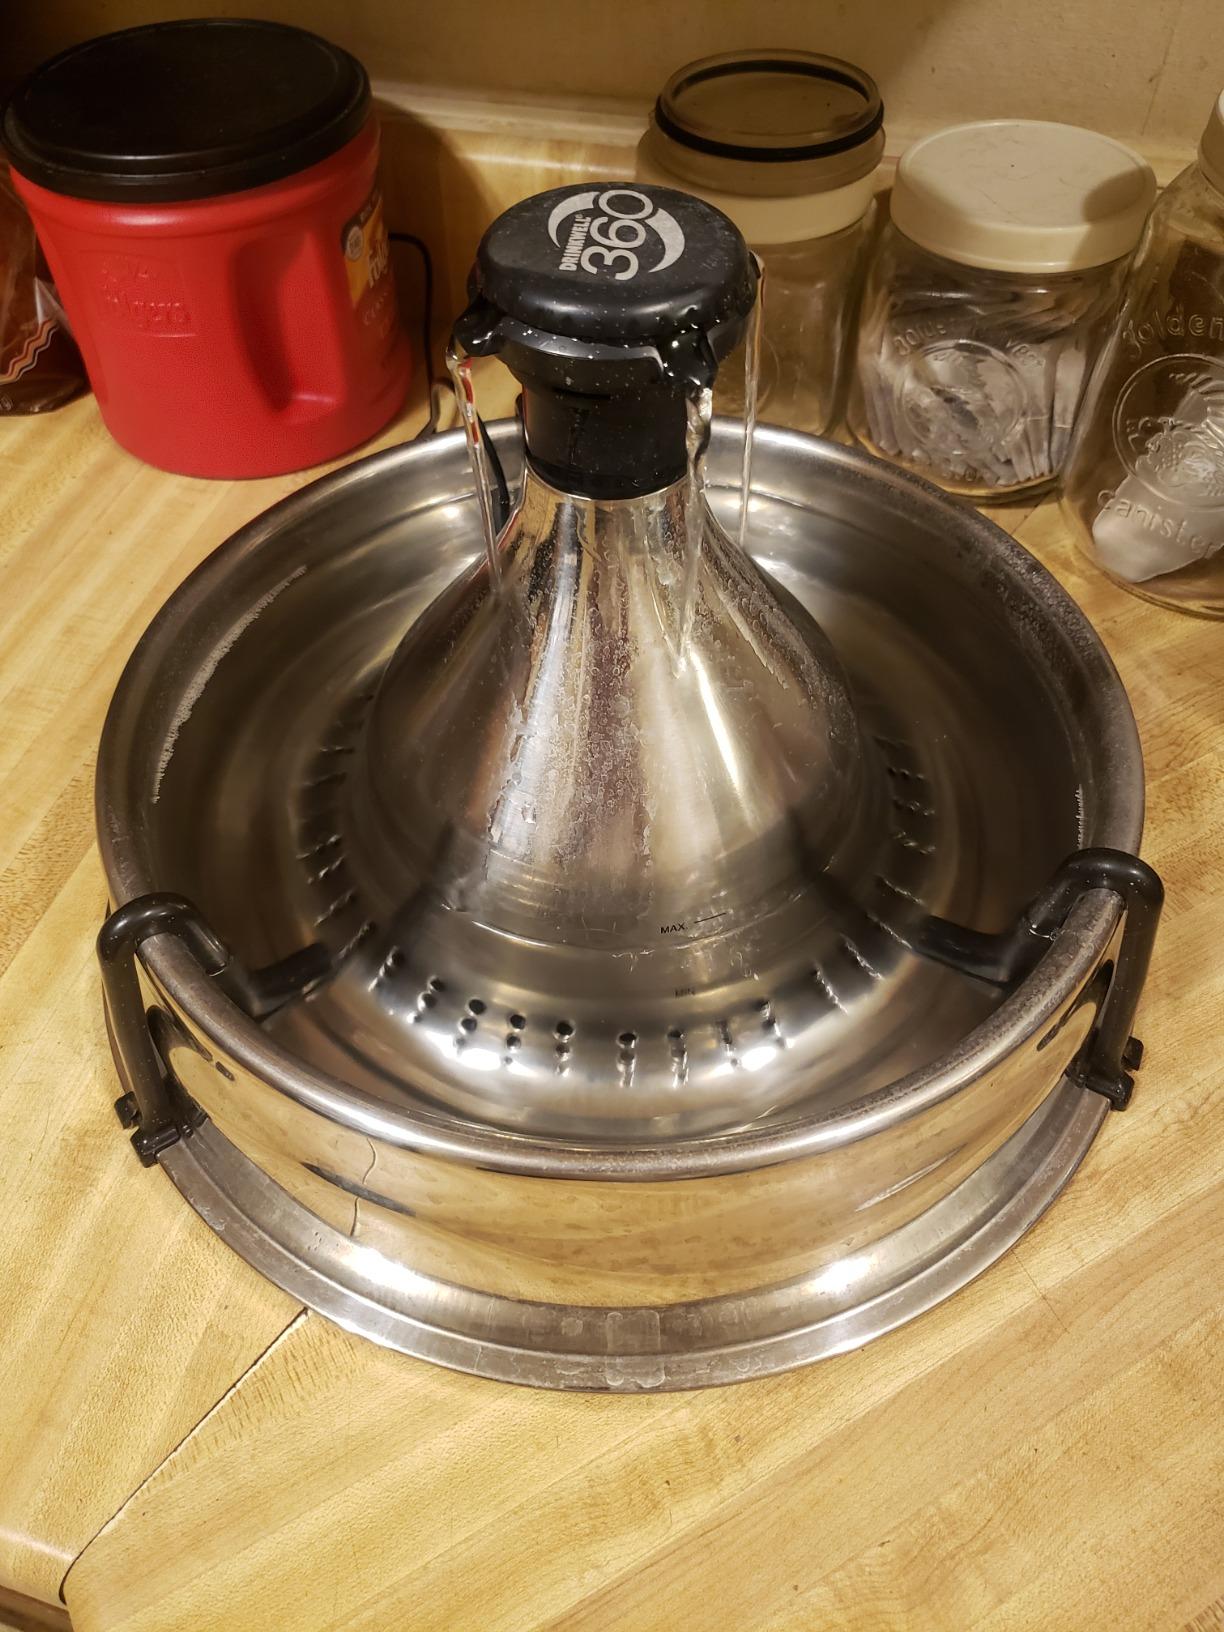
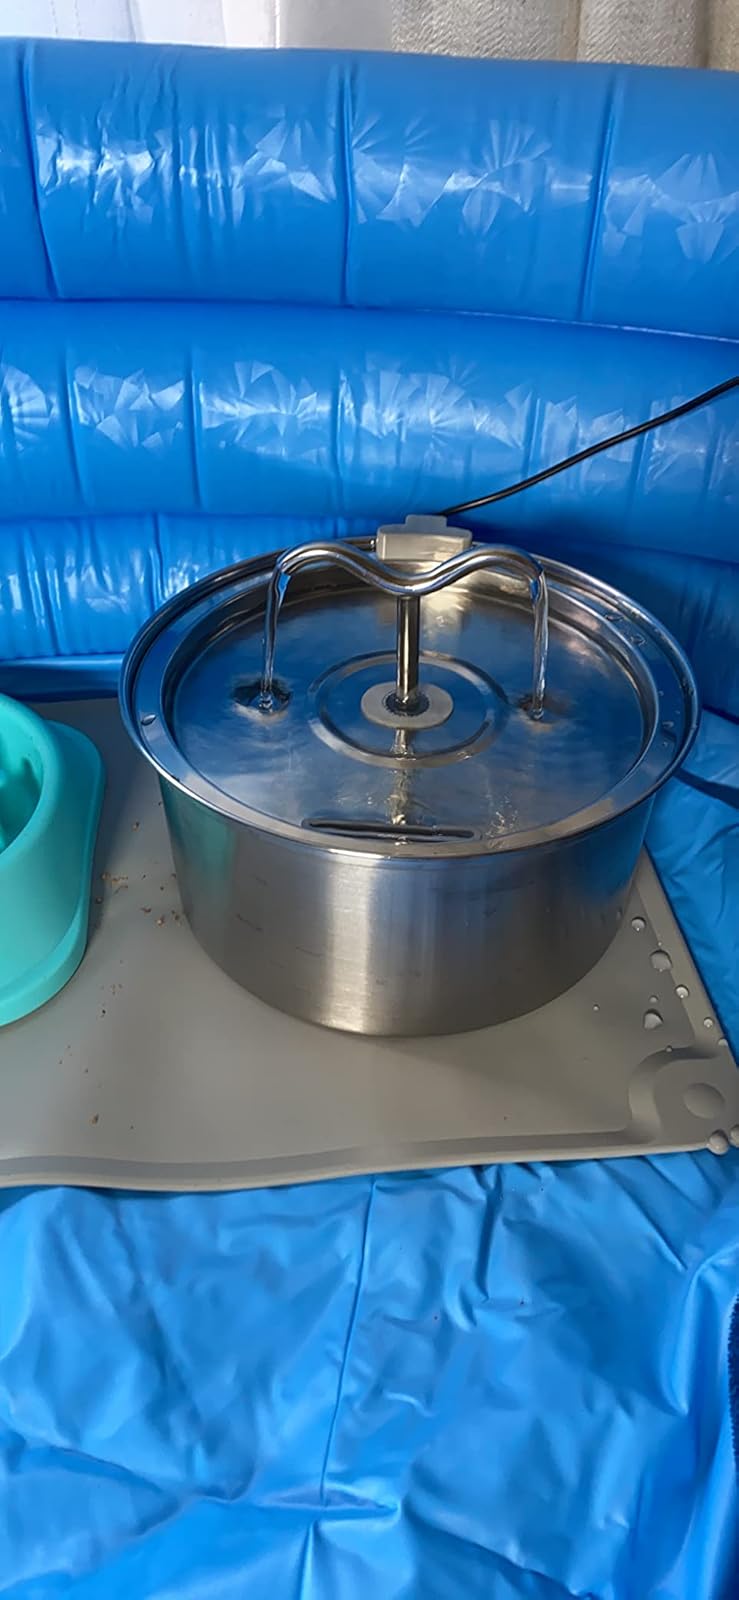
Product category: items_bowl
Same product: no